Donald B. Smith

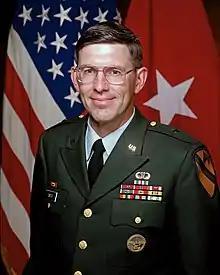
Brigadier General Smith in January 1994

Donald Blaine Smith (born September 18, 1947) is an American former sheriff of Putnam County, New York, and a retired United States Army officer.